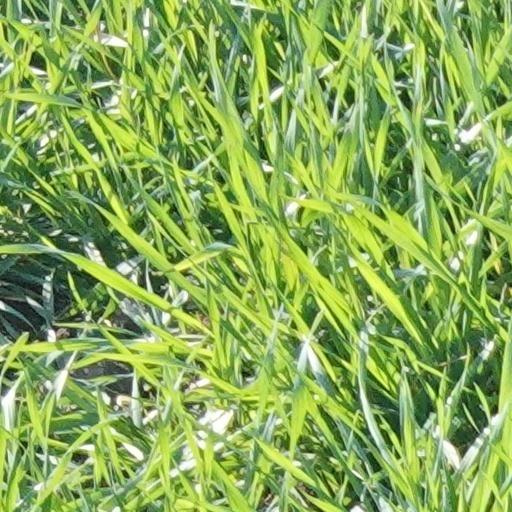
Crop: wheat